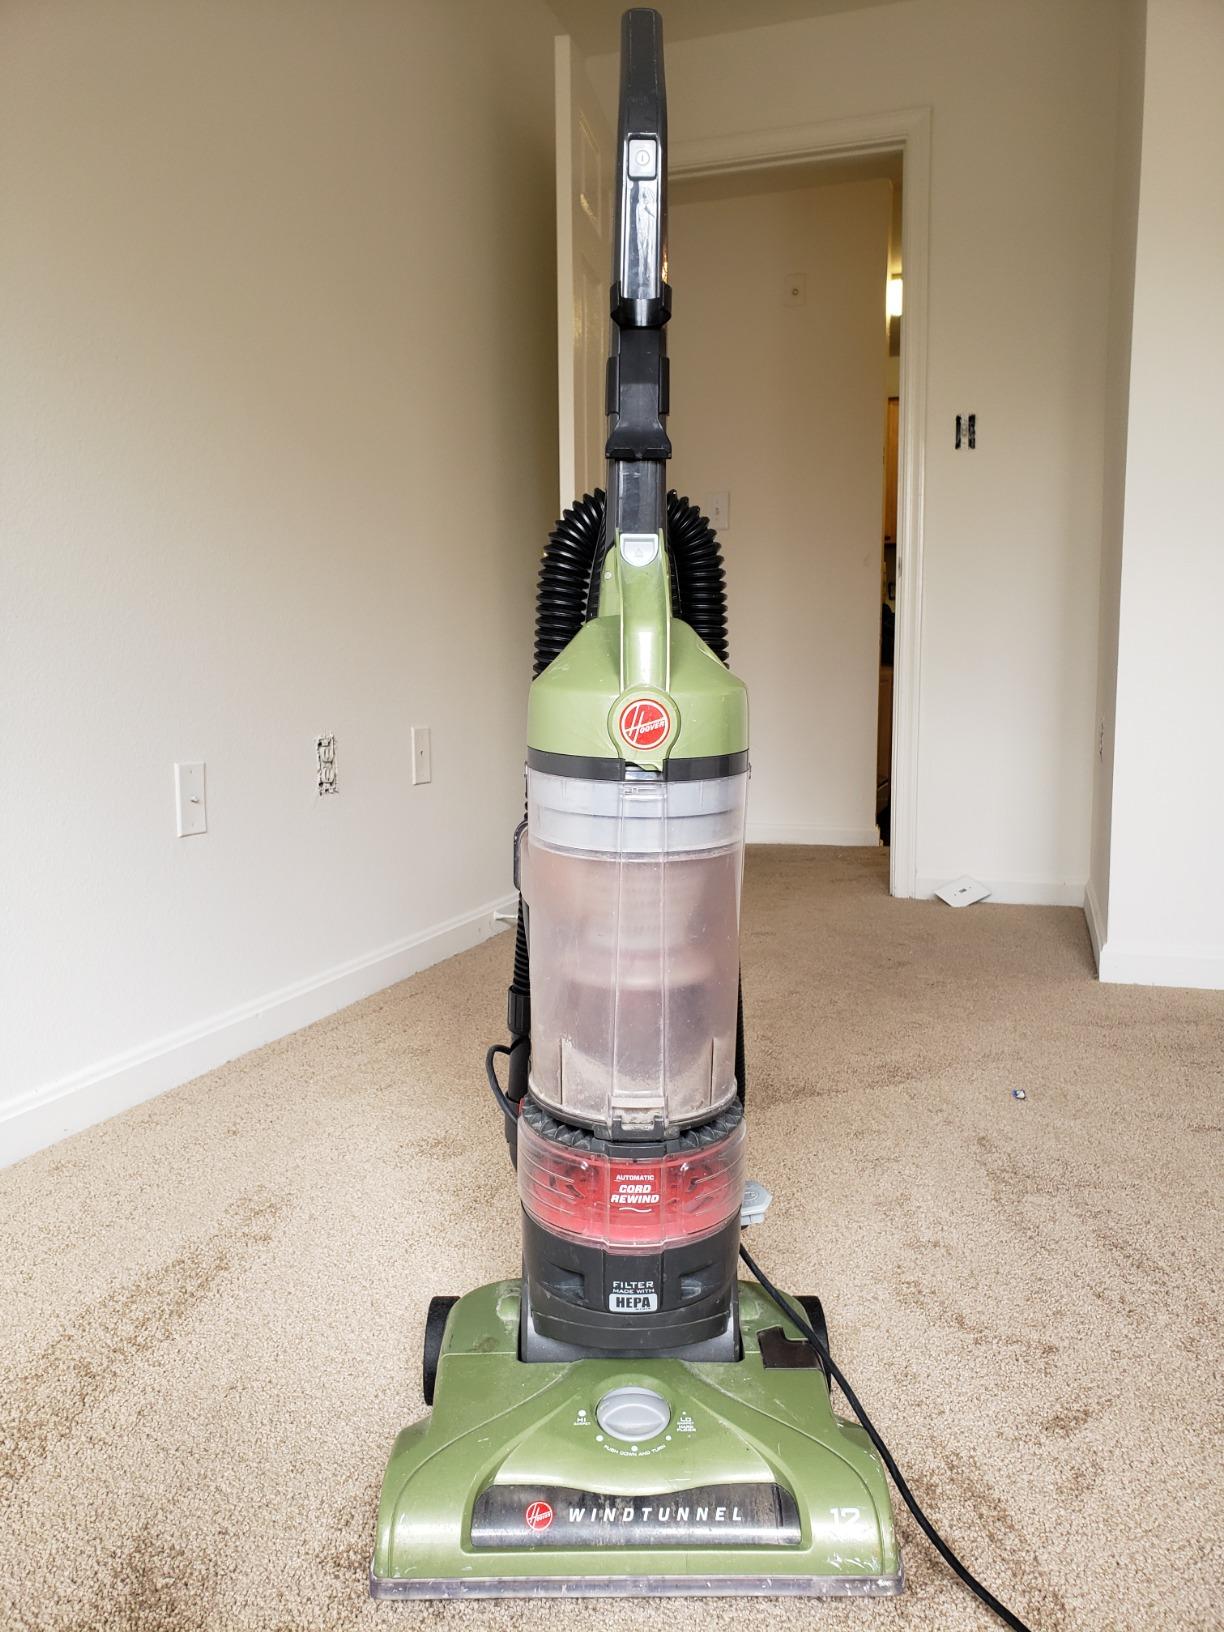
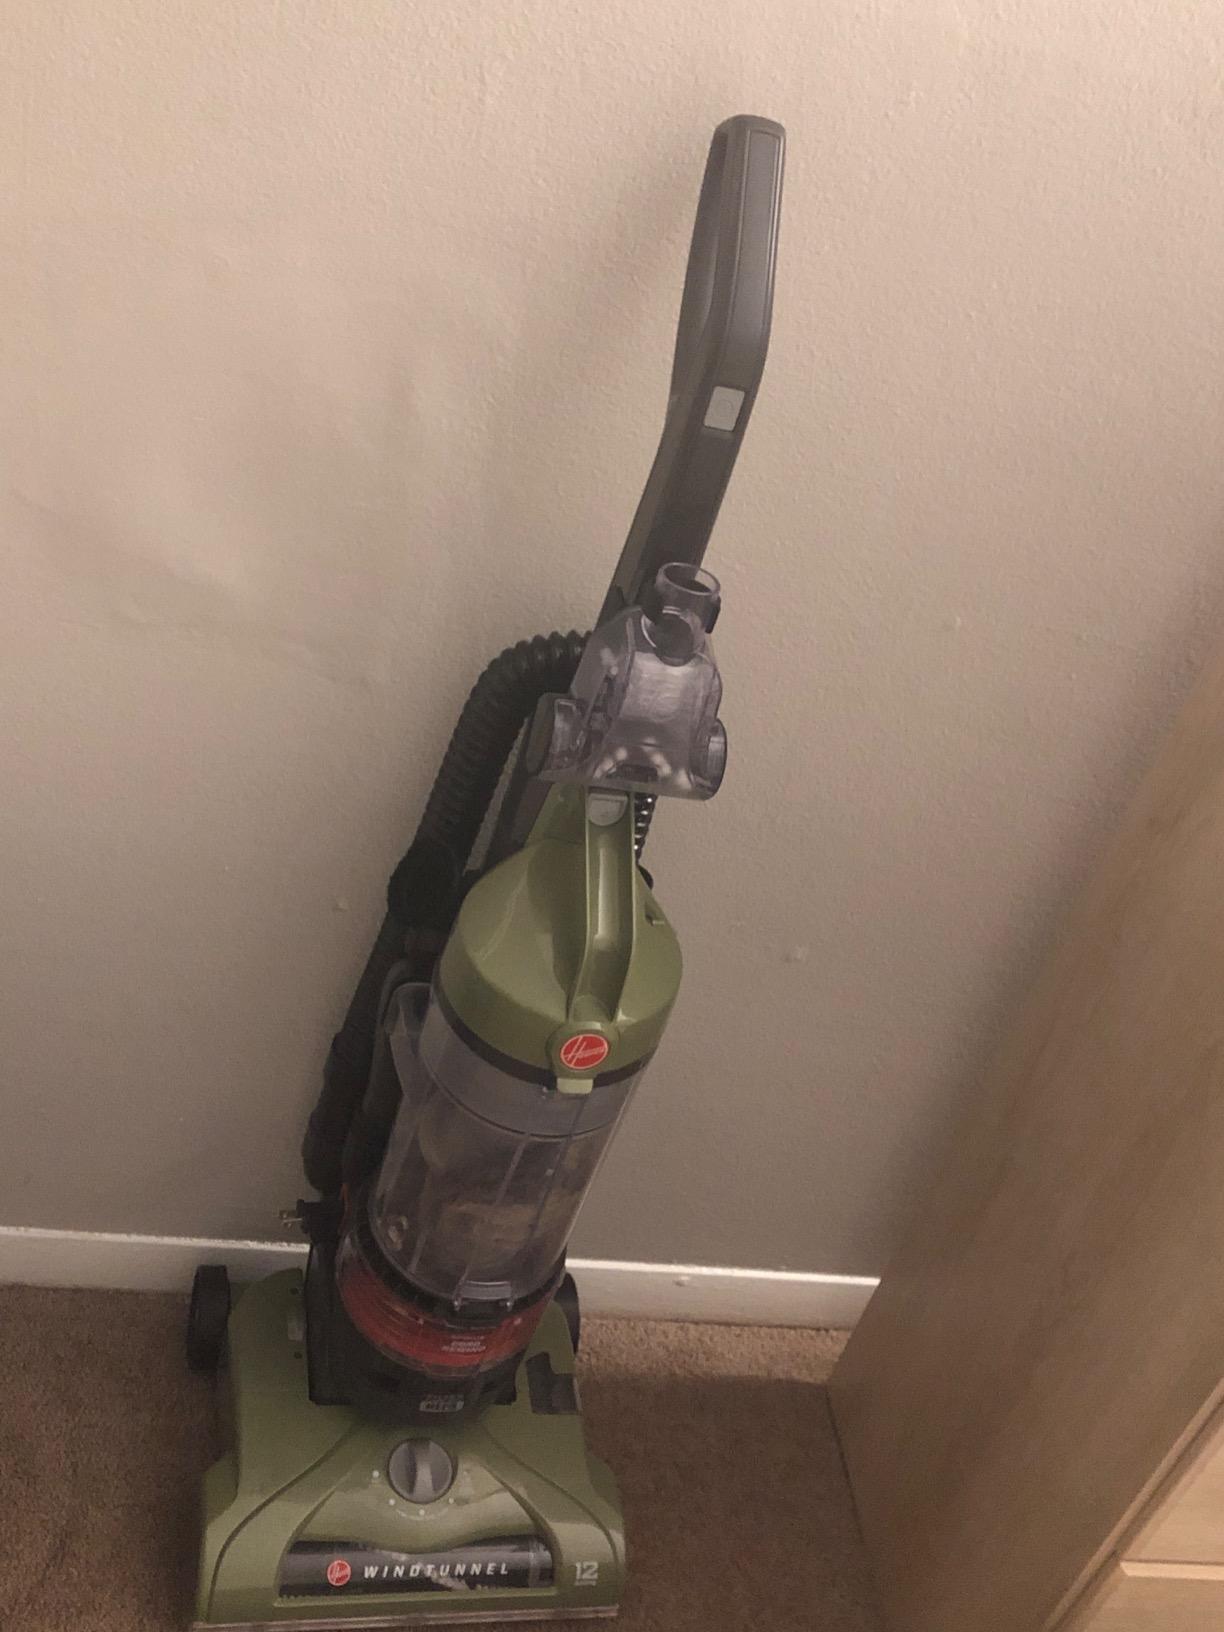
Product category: items_vacuum
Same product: yes